Independent Highland Companies

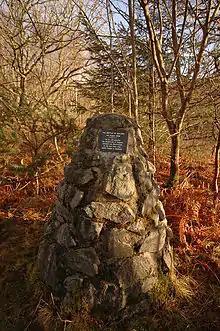
Cairn marking the site of the Battle of Mulroy where Kenneth Mackenzie of Suddie was killed leading his Independent Highland Company

After the restoration King Charles II raised several Independent Highland Companies. In 1666 he allowed the Earl of Argyll to raise a company or "watch" of 60 men for one year for the purpose of guarding his territory. In the following year Charles gave a warrant to the Earl of Atholl to raise a force of Highlanders to keep the peace in the Highlands and to "keep watch upon the braes". Over the next 70 years a number of Independent Highland Companies were raised and then disbanded as was the demand by the political and military situation. Some of the commanders such as the Earl of Argyll and the Earl of Caithness used the companies almost exclusively for their own needs. Charles later decided that he could not afford to maintain these two Independent Companies and that they should be disbanded. They were in fact added to the Earl of Mar’s regular regiment, the 21st foot (which later became the Royal Scots Fusiliers). These two companies now under the Earl of Mar’s regiment were captained by Kenneth Mackenzie of Suddie and Alexander Cairnes. Kenneth Mackenzie of Suddie was later killed whilst leading his Independent Company of government troops by order of the Privy Council at the Battle of Mulroy in 1688 in support of the chief of Clan Mackintosh against the Clan MacDonald of Keppoch and the Clan Cameron. Following on from Mulroy, King James II of England (VII of Scotland) made a decision to secure peace throughout both the Scottish Highlands and Scottish Lowlands. The main chiefs were asked to supply a certain number of men each and their composition is given in the following table.